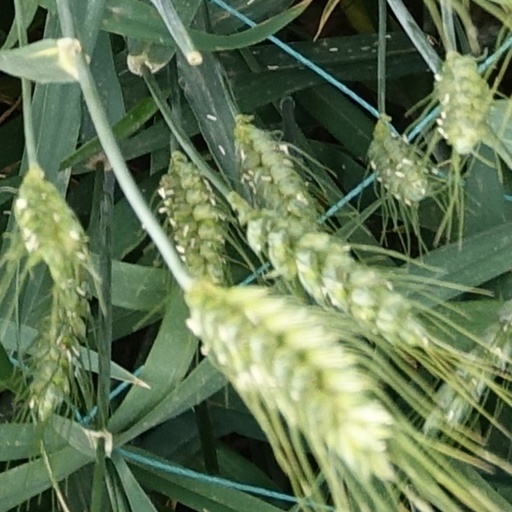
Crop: wheat